2008 UAW-Dodge 400

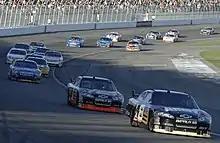
Mark Martin led the field for one lap.

Green-flag pit stops began on lap 48. Edwards and Biffle made pit stops on lap 49, handing the lead to Riggs. Hornish hit the turn-two outside wall on the following lap after his right-front tire went down in the trioval, and sustained damage to his right-front quarter panel, but no debris came off his car. After the pit stops, Edwards regained the lead and held a 5.0-second lead over Kyle Busch; Martin moved into third place, Riggs regained fourth place, and Harvick moved up to fifth place by lap 65. Four laps later, a second caution was needed when debris was spotted at turn two. Most of the leaders, including Edwards, made pit stops. Jeff Burton chose to remain on the track and led on the lap-76 restart, ahead of Earnhardt and Kyle Busch. On lap 78, Kyle Busch moved ahead of Earnhardt to take second place, and began to close the gap to Burton. Kyle Busch passed Burton to reclaim the lead three laps later, and opened up a 1.3-second advantage over Burton by the 92nd lap. Earnhardt was passed by Edwards for fifth place on lap 94, and Biffle got ahead of Gordon for seventh on the same lap. Edwards gained fourth place when he passed Stewart on the 96th lap, and Burton lost second to Kenseth two laps later. On lap 102, Burton fell to fourth place after Edwards passed him.